Foundry Bridge

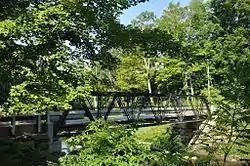

The Foundry Bridge is a historic Warren pony truss bridge, carrying Foundry Road across the First Branch White River in Tunbridge, Vermont. Built in 1889, it is one of the state's oldest wrought iron bridges, and the only surviving example in the state of work by the Vermont Construction Company, its only local manufacturer of such bridges. It was listed on the National Register of Historic Places in 2007.